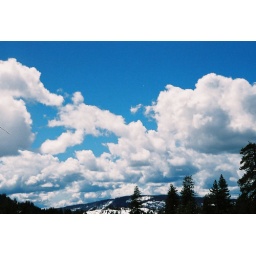
In the sierra mountains near Donner Lake, a clear cold winter day.